Naval Stores, Kangaroo Point

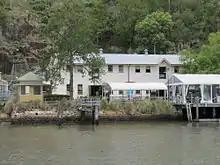
Naval stores, as seen from the Brisbane River, 2015

The original Naval Stores comprised a pair of two-storeyed iron-clad stud-framed buildings and a wharf, which were constructed between 1886 and 1888. The complex has been used throughout its naval and army history for two main purposes, as a storage depot and for training.